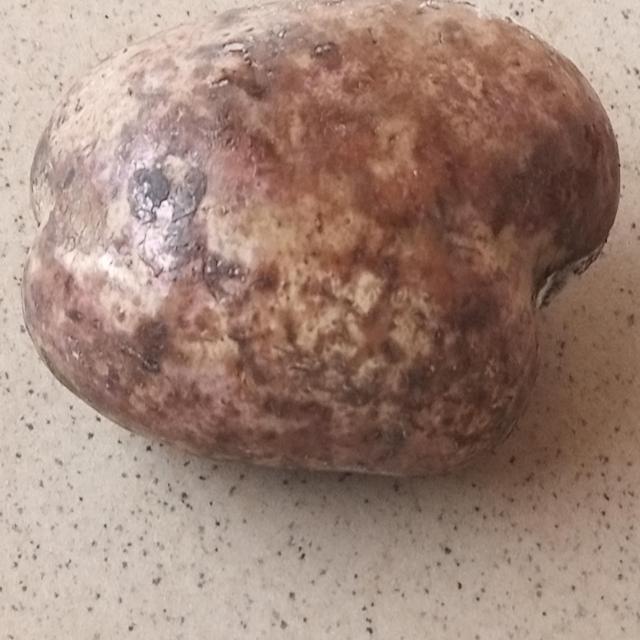
Plum grade: spotted